Cinema of Turkey

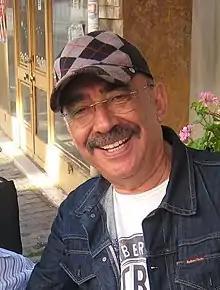
Şener Şen received the distinction of "Turkish state artist".

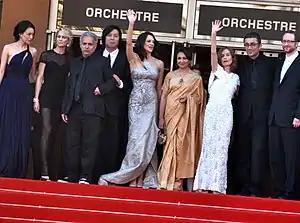
Nuri Bilge Ceylan among the jury of the feature films selection at the 2009 Cannes Film Festival

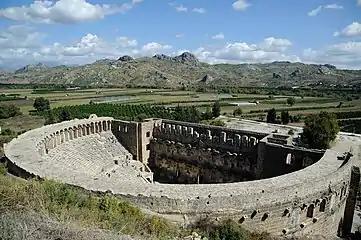
Closing ceremony of International Antalya Golden Orange Film Festival is made in Aspendos.

In the early nineties, there were barely two or three movies released per year. During this period, most of the seventies' stars had either moved to TV, or were trying to rebuild the "Yeşilçam's" former glory. Some of the notable examples of this era are "Eşkıya" ("The Bandit") and "Züğürt Ağa" ("The Agha"), both starring Şener Şen. Both movies were critically and commercially acclaimed.